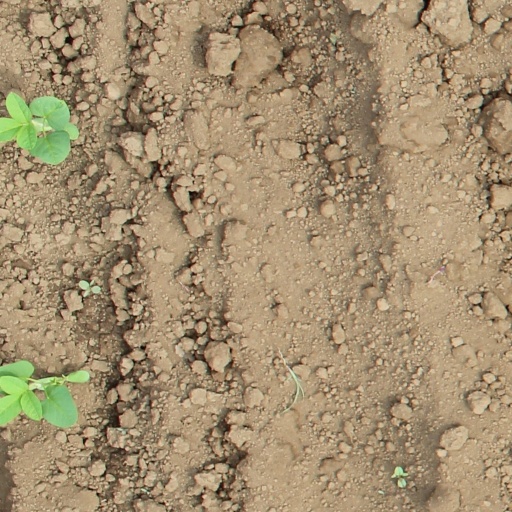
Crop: soybean